Gun Fight

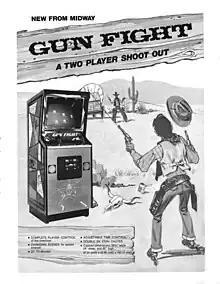
North American print ad

Gun Fight, known as in Japan and Europe, is a 1975 multidirectional shooter arcade video game designed by Tomohiro Nishikado, and released by Taito in Japan and Europe and by Midway in North America. Based around two Old West cowboys armed with revolvers and squaring off in a duel, it was the first video game to depict human-to-human combat. The Midway version was also the first video game to use a microprocessor instead of TTL. The game's concept was adapted from Sega's 1969 arcade electro-mechanical game "Gun Fight".